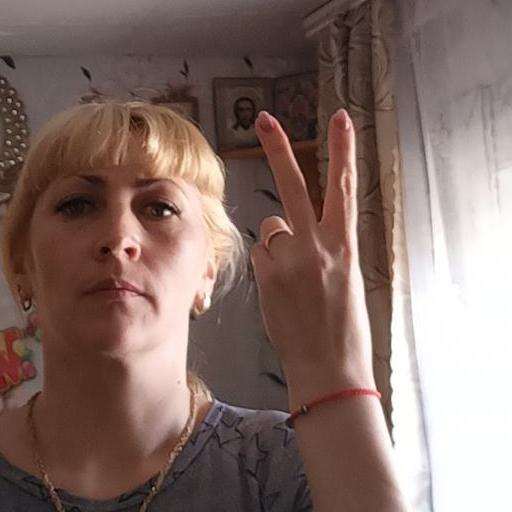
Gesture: peace_inverted